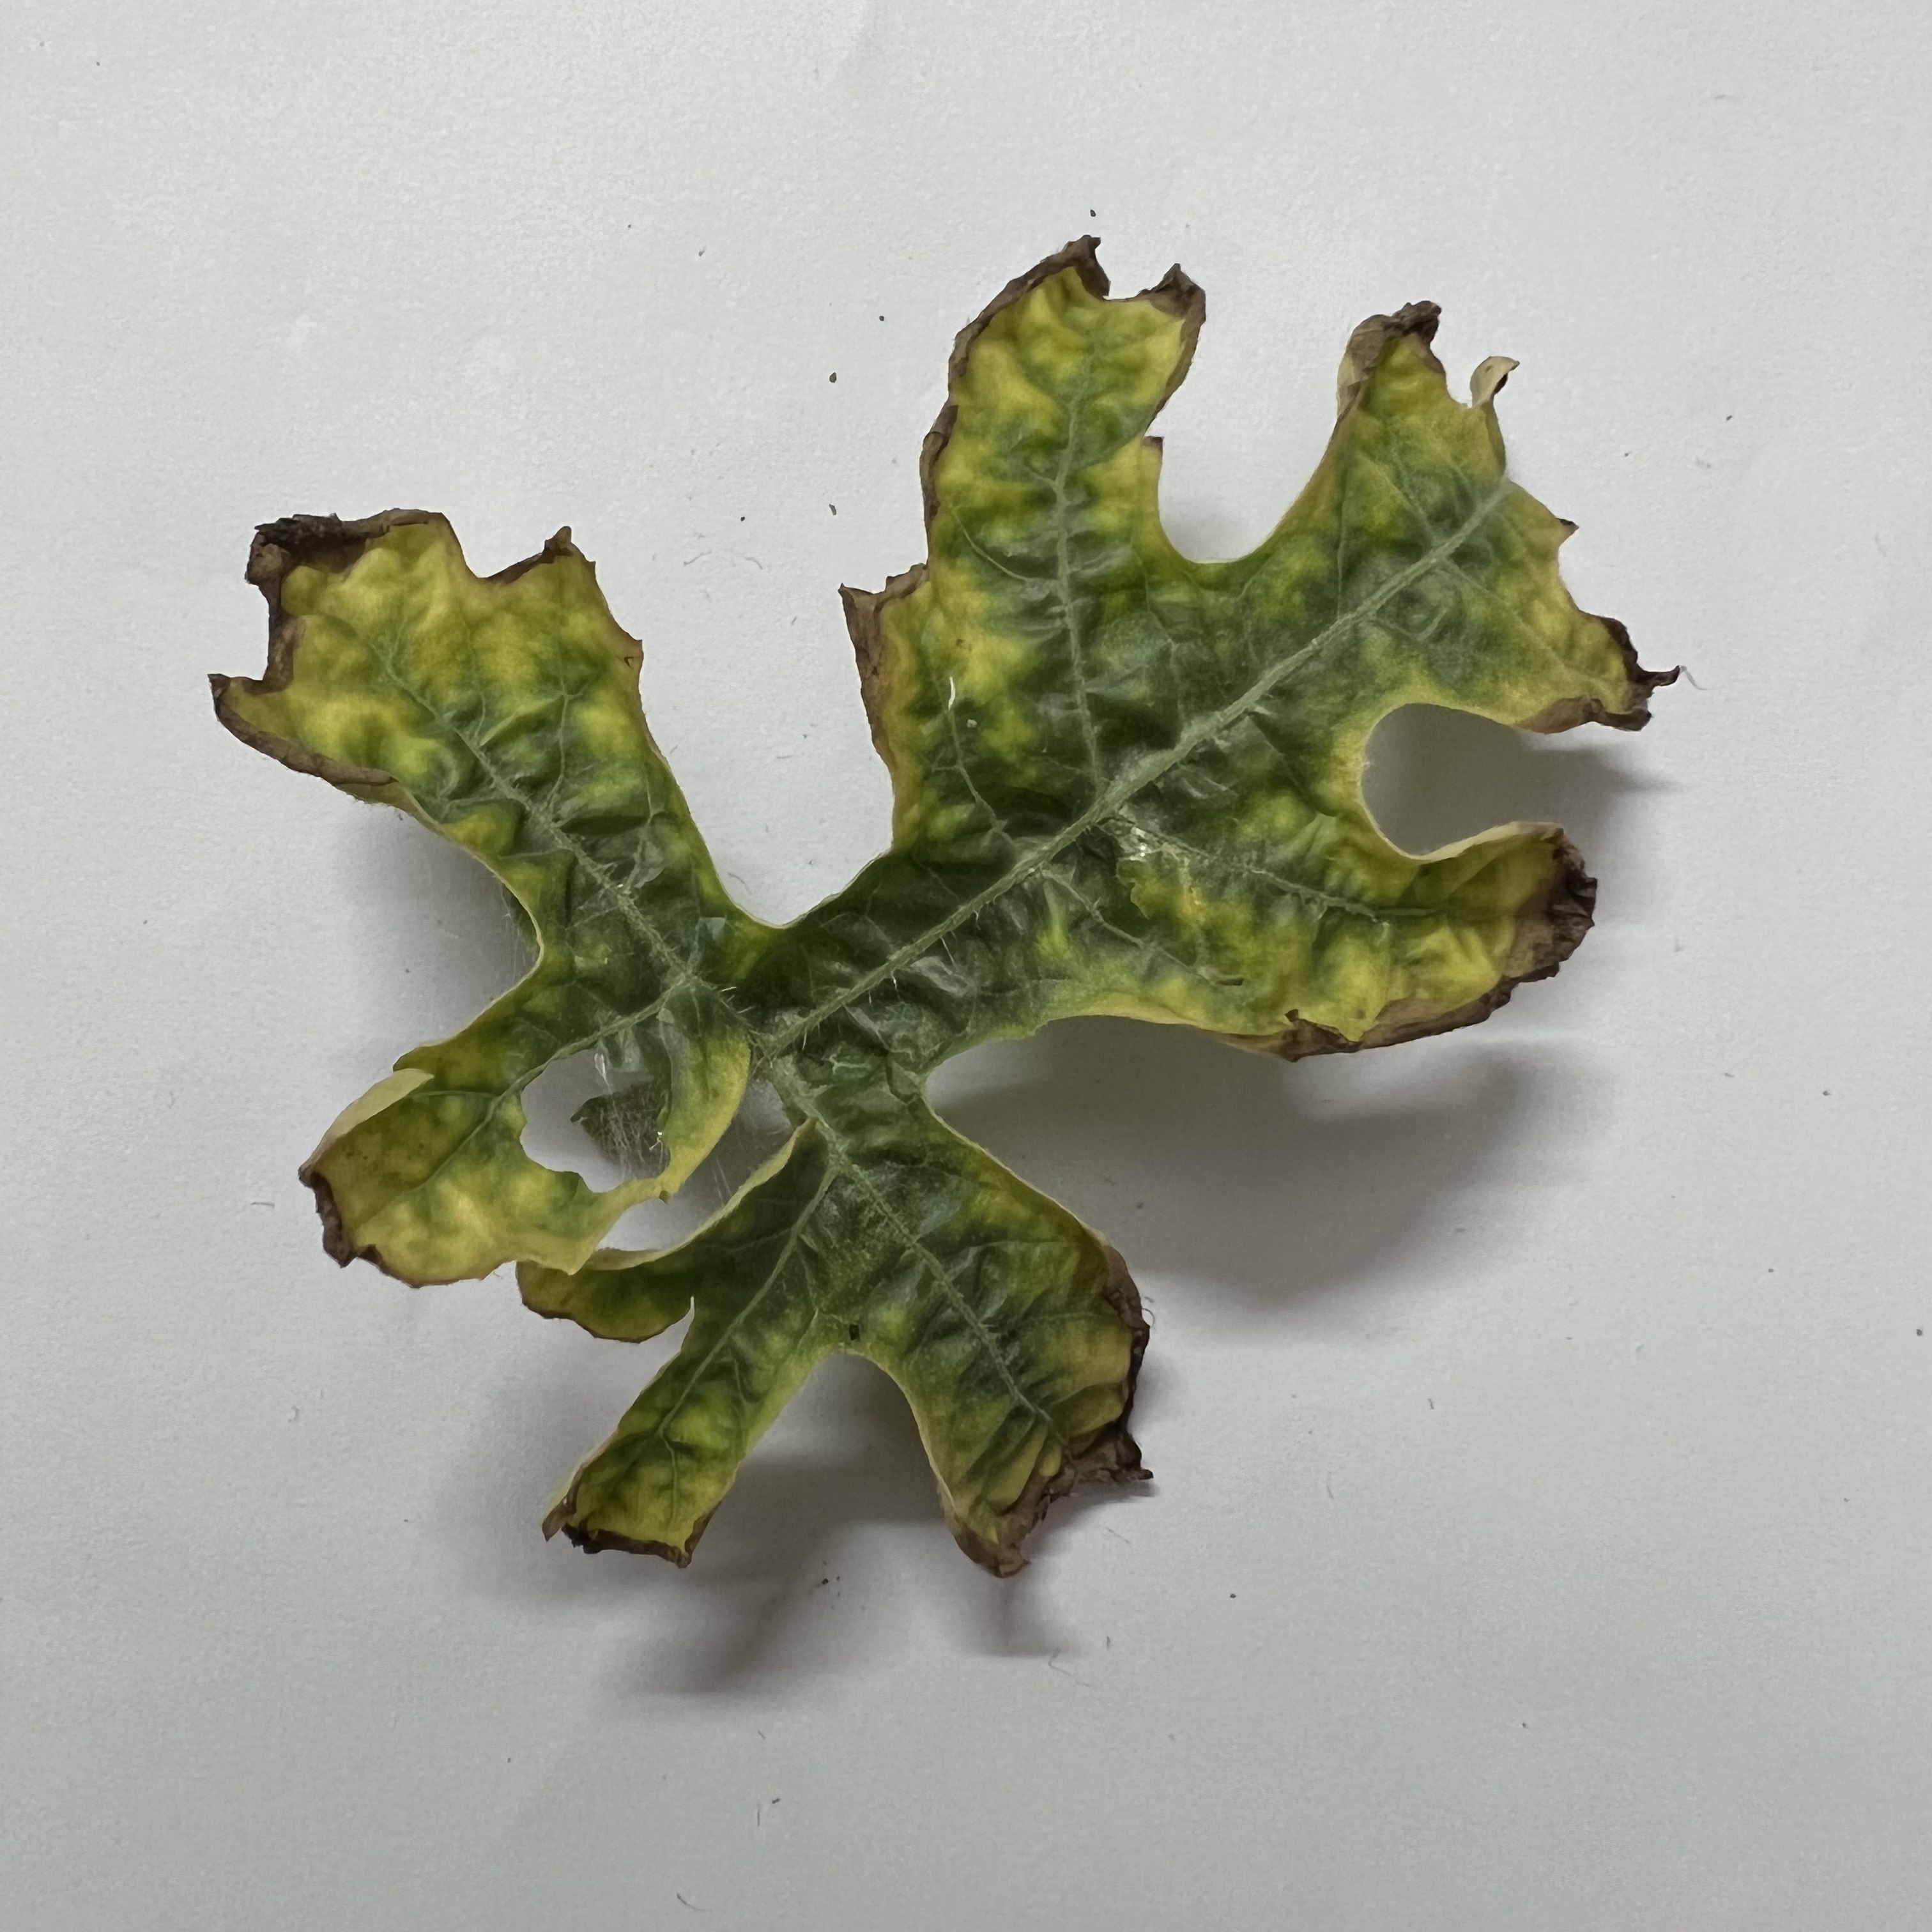
Label: Downy_Mildew